Jamón

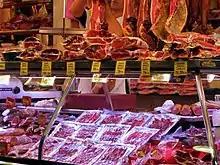
Retail jamón ibérico in Barcelona, Spain

"Jamón" is typically consumed in slices, either manually carved from a pig's hind leg held on a "jamonero" stand using a sharp thin slicing knife, or cut from the deboned meat with a meat slicer. It is also regularly consumed in any shape in small portions.